Paramelania damoni

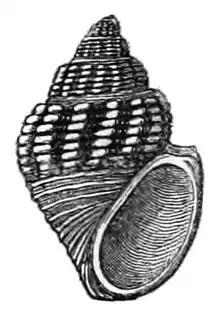
Drawing of an apertural view of a shell described as "Paramelania crassigranulata". "Paramelania crassigranulata"was recognized as a form of "Paramelania damoni" by Brown (1994).

This snail lives in Lake Tanganyika in depths 1.5–65 m. It lives on the bottom consisting of fine sediment, rocks or sand.